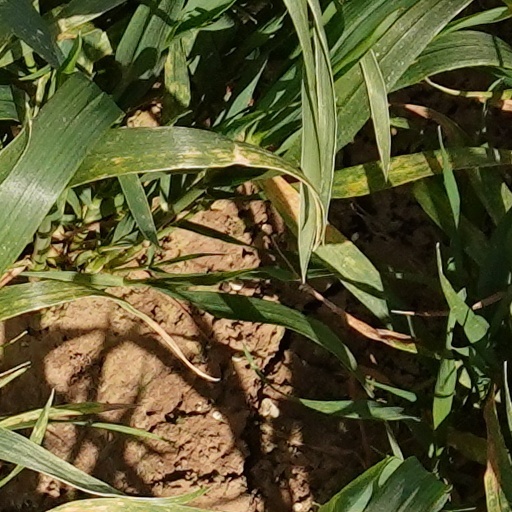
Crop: wheat